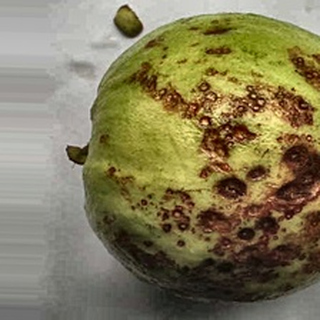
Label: guava_anthracnose